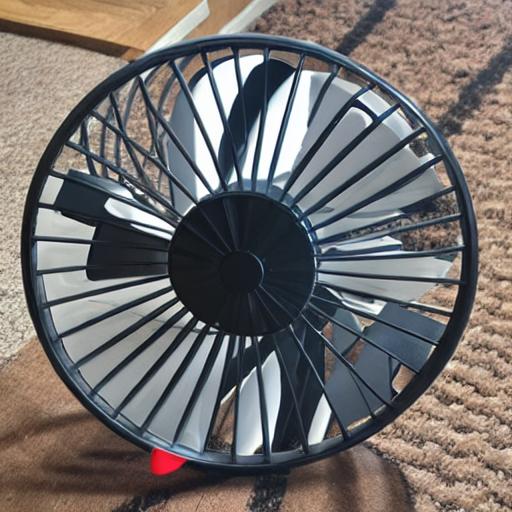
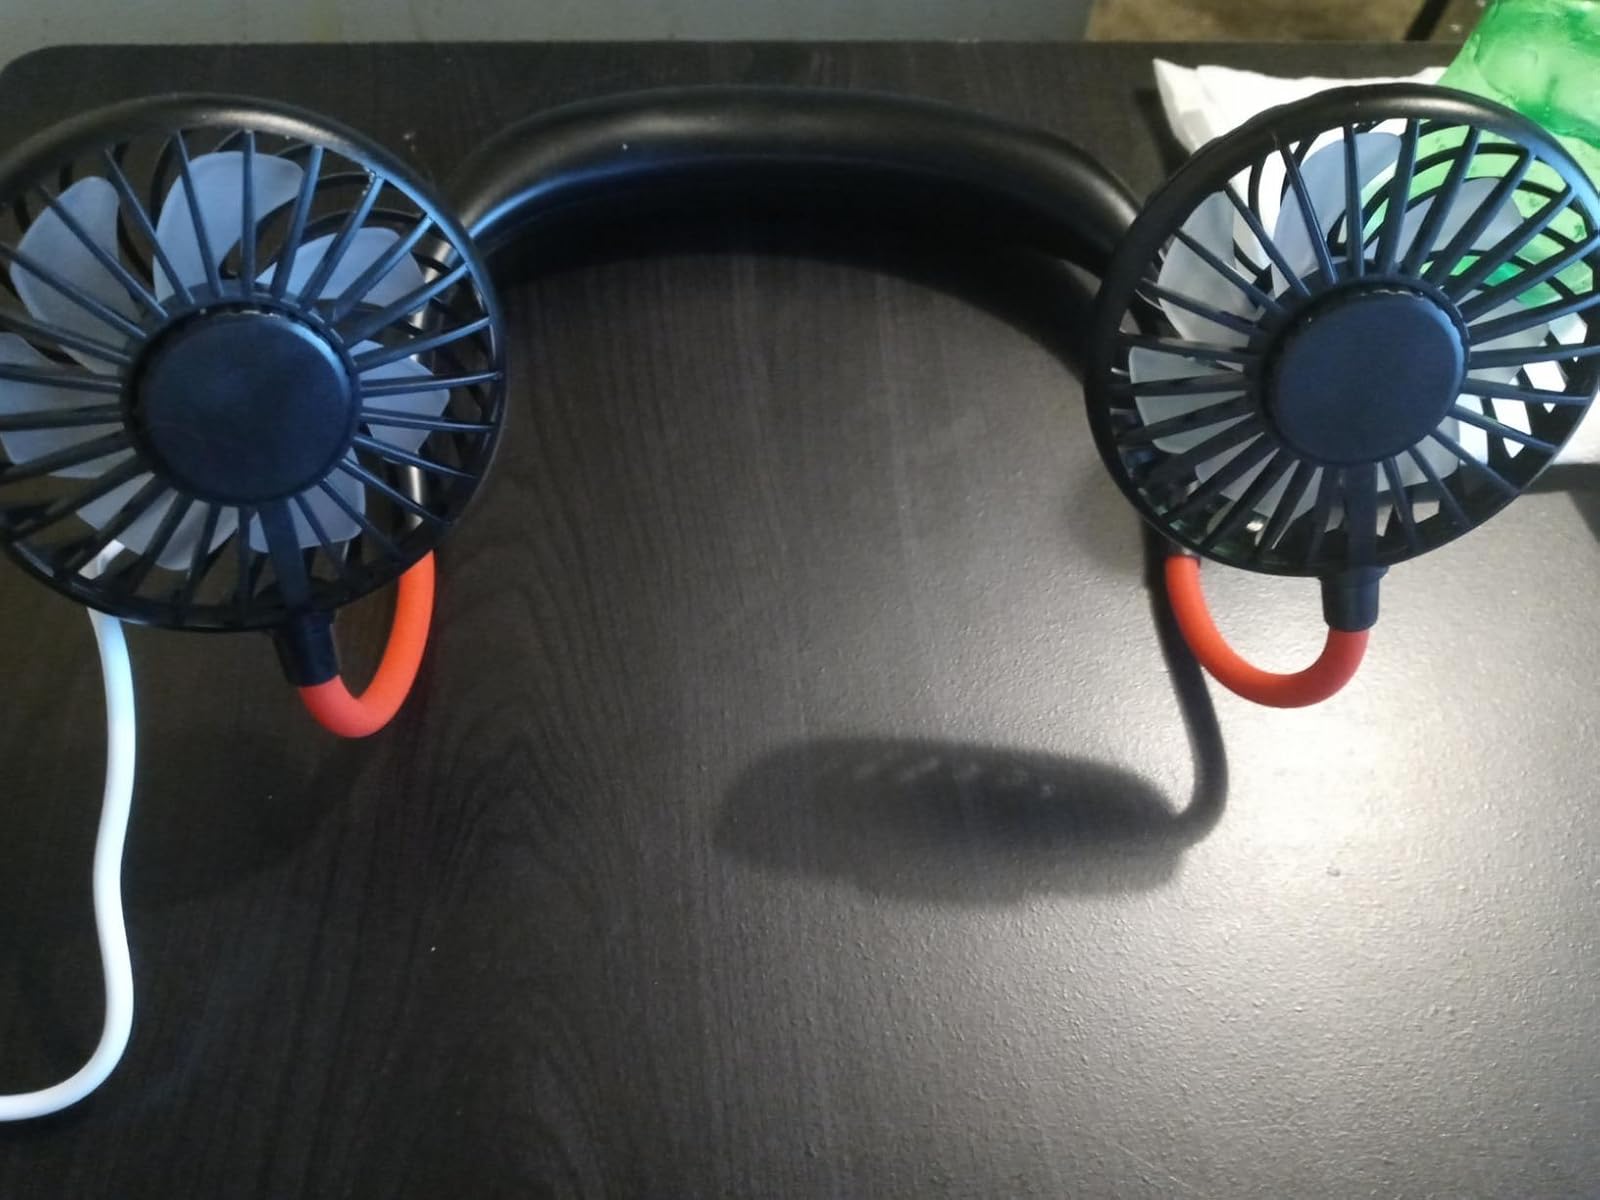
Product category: fan
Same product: no